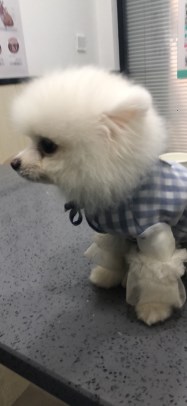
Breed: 1936-n000005-Pomeranian